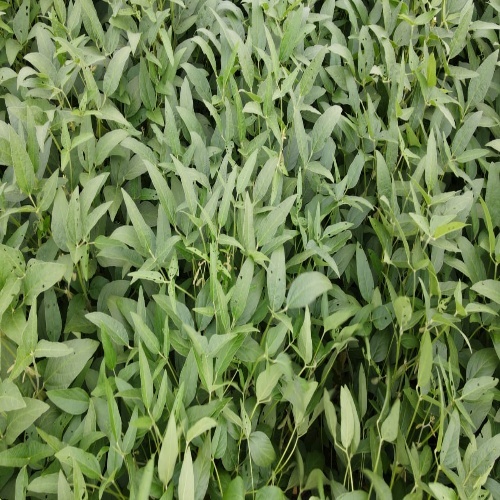
Label: Diabrotica_speciosa